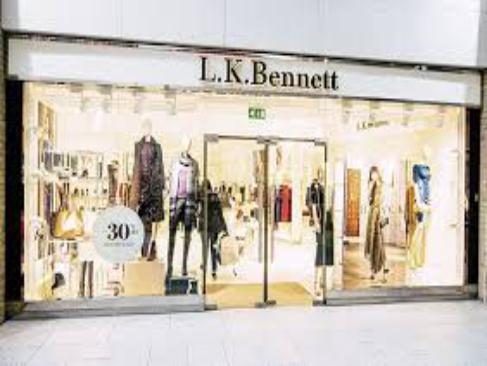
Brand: L.K.Bennett
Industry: Clothes